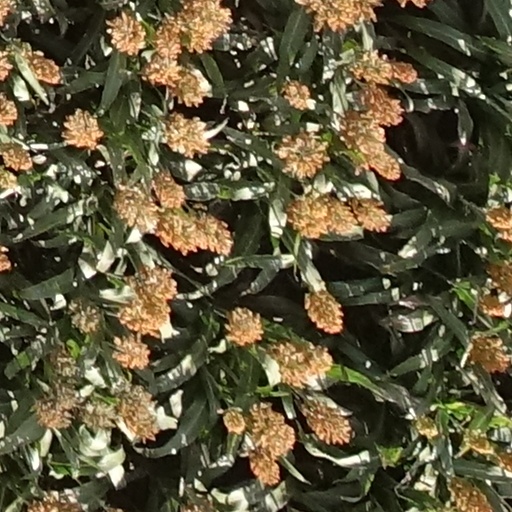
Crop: sorghum